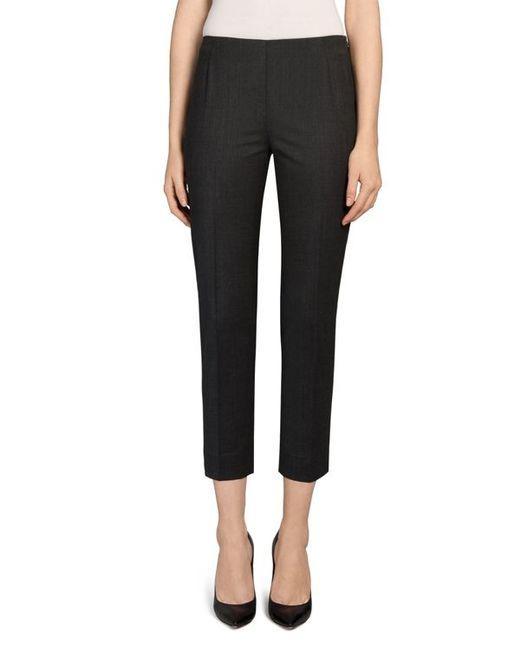
schwarze Strickknöchelhose für Damen